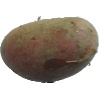
Label: red_potato